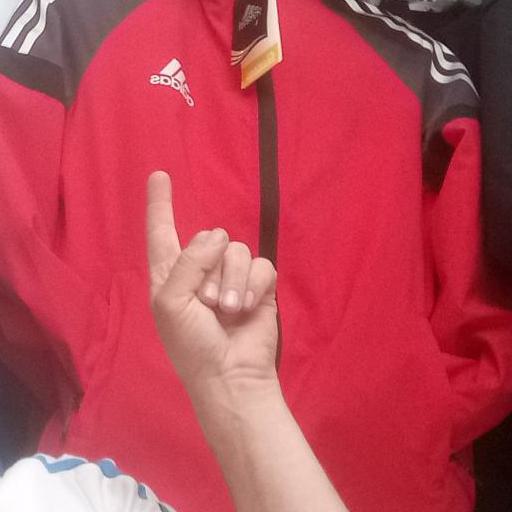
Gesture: one